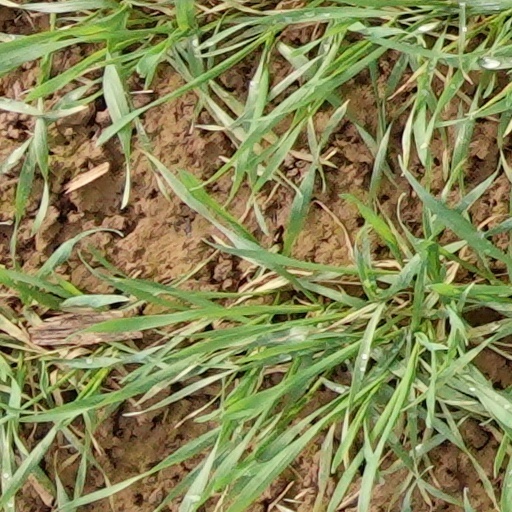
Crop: wheat